Harri Rovanperä

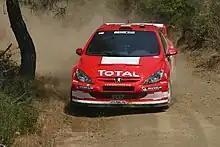
Rovanperä at the 2004 Cyprus Rally.

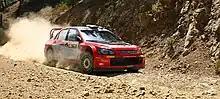
Rovanperä at the 2005 Cyprus Rally.

Rovanperä continued to drive for Peugeot on loose surface events during the 2003 and 2004 seasons, obtaining a further three podium places, one in 2003, and two in 2004. In 2005, Rovanperä moved to Mitsubishi and completed a full WRC programme, finishing seventh in the drivers' world championship, claiming one podium finish in Australia, where he was second behind François Duval. After Mitsubishi left the series at the end of 2005, Rovanperä signed on to drive for the semi-works Red Bull Škoda Team for six events during the 2006 season, his best result being 9th on the final event in Wales.